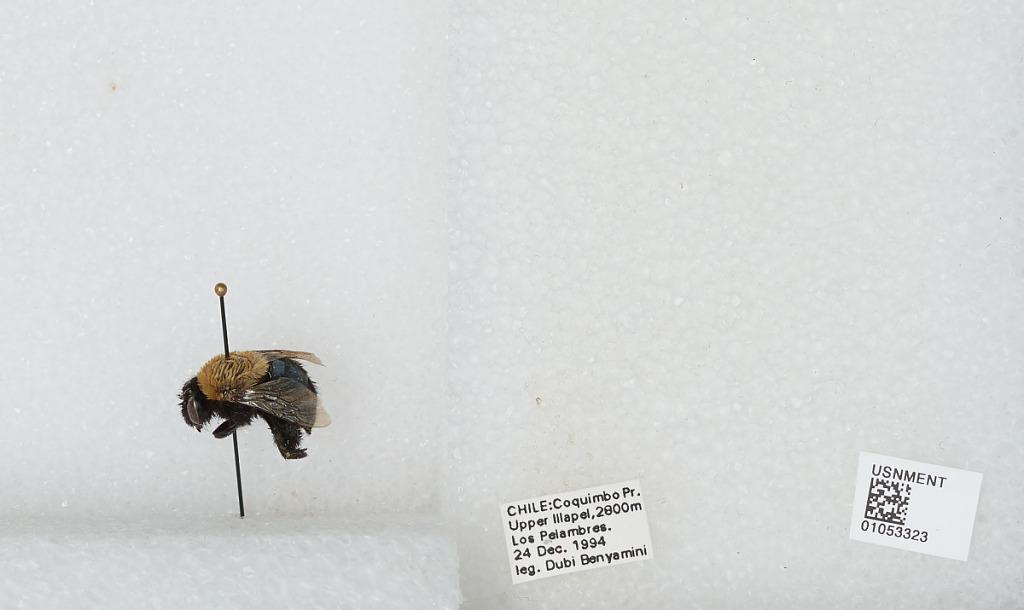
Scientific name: Bombus sp.
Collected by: D. Benyamini
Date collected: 1994-12-24
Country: Chile
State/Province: Coquimbo
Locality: Upper Illapel, Los Pelambres